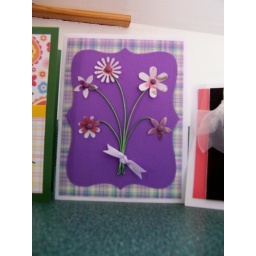
Wire and paper flower bouquets held onto &amp;quot;top note&amp;quot; paper with brads over plaid paper.